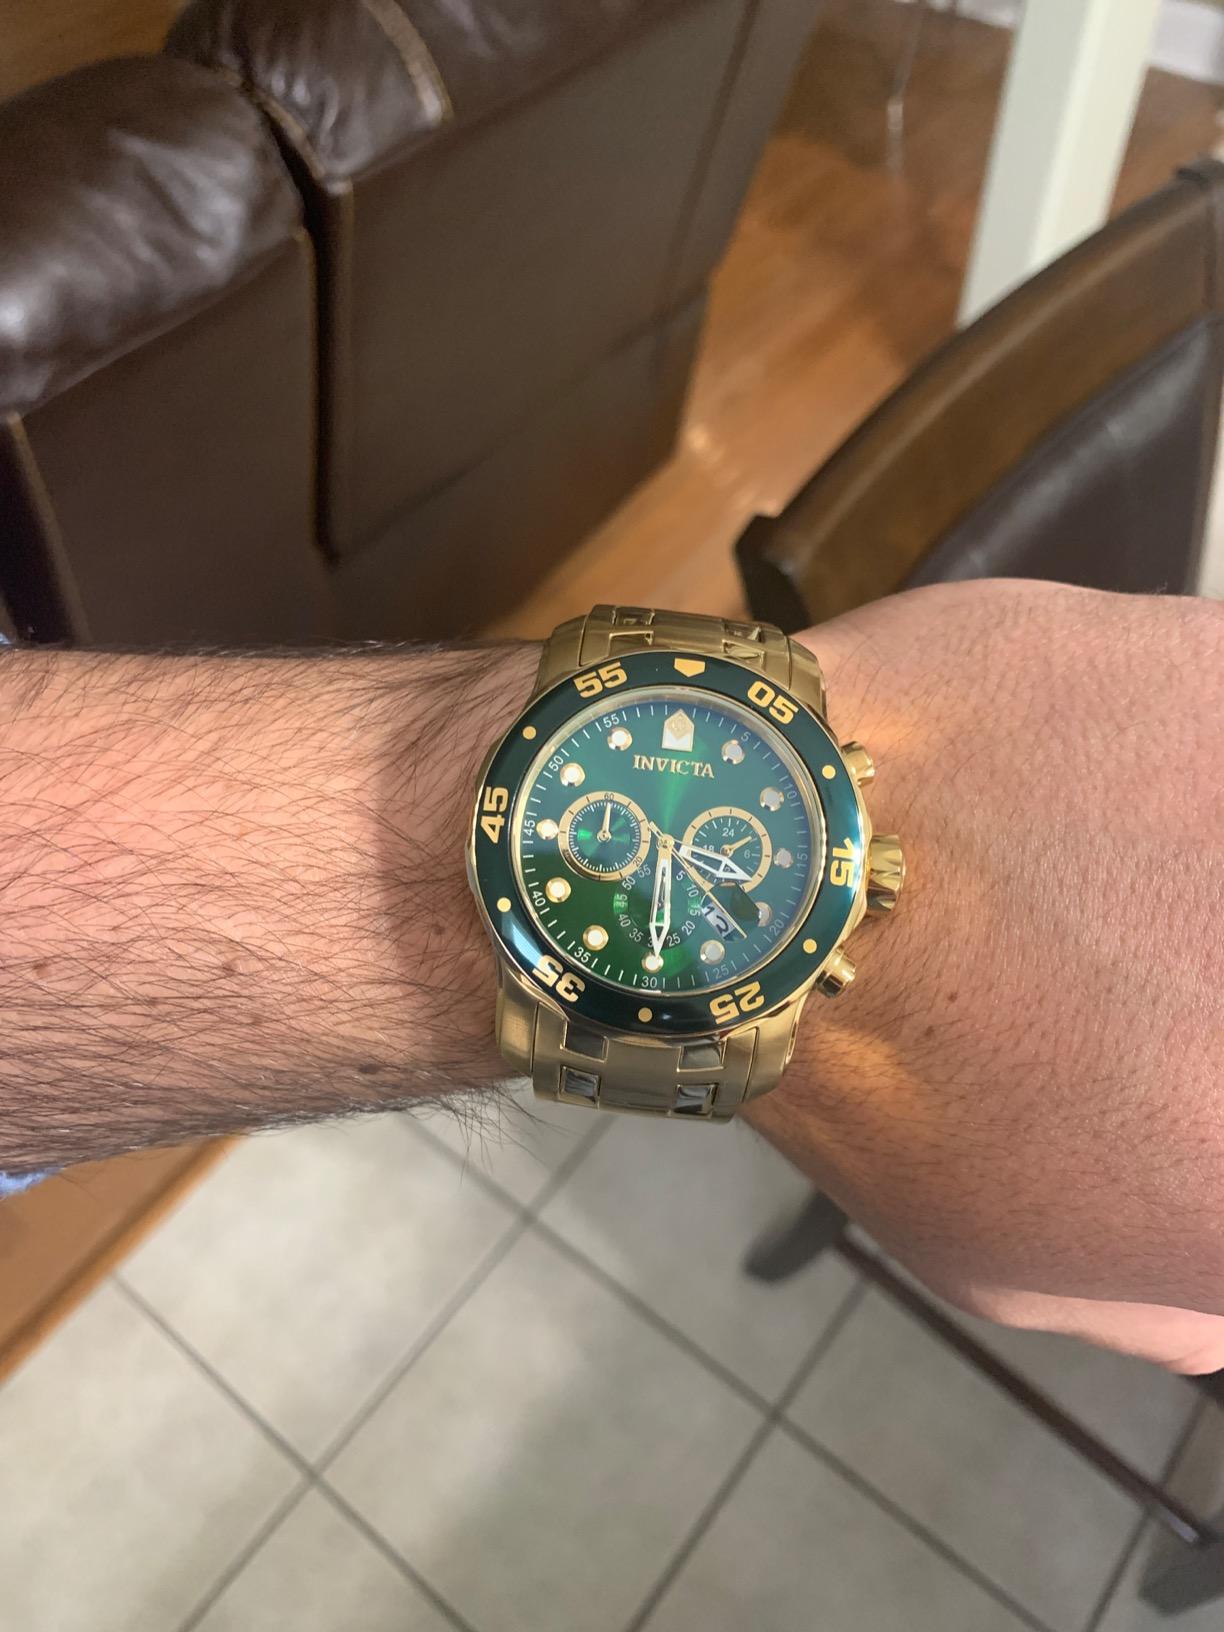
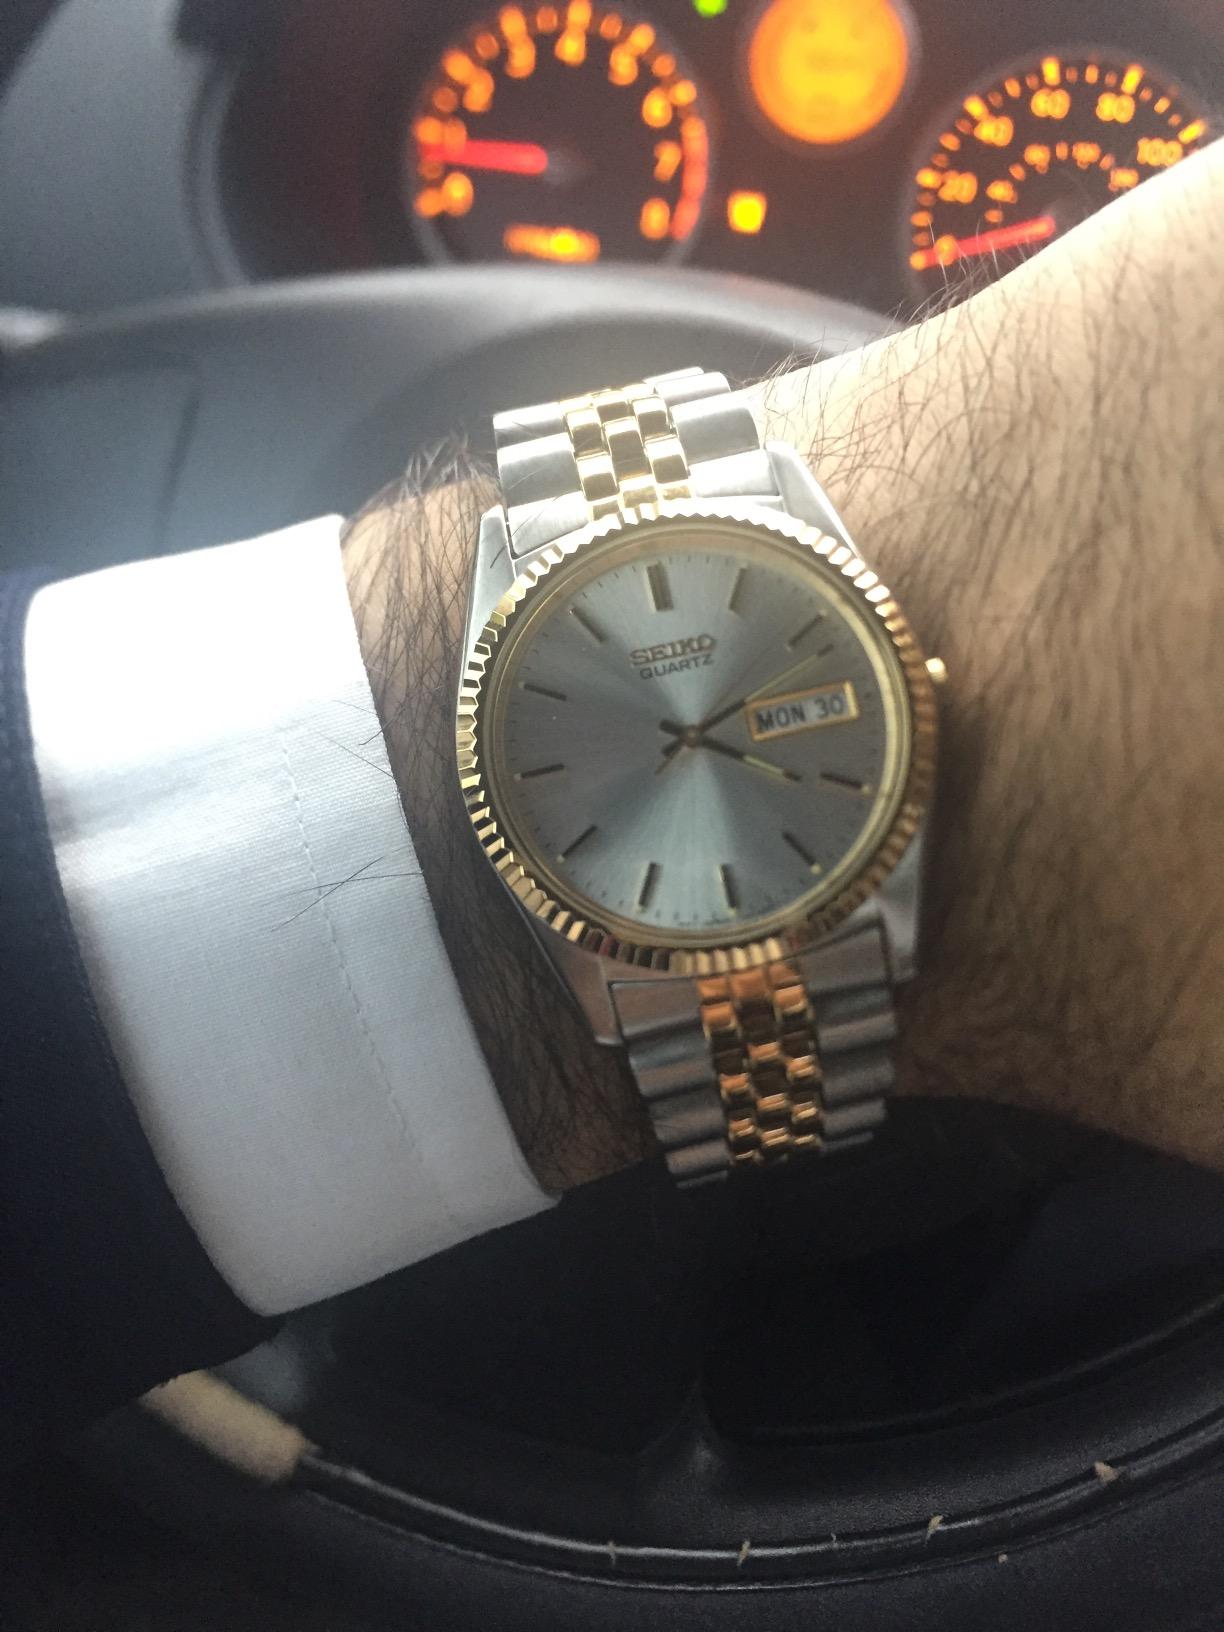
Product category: accessories_watch
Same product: no